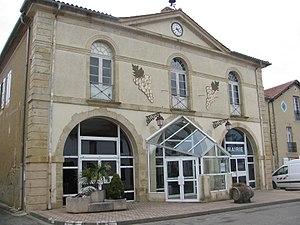
Mairie de Viella
Viella est une commune française située dans le département du Gers, en région Occitanie.